Pakistani craft

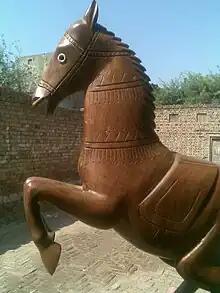
Sillanwali woodworking, a wooden horse

The artisans of Sillanwali town of Punjab, Pakistan produce several type of jars which are created from wooden candy and other traditional containers. Unlike other cities of Pakistan, it is known for woodwork handicrafts.